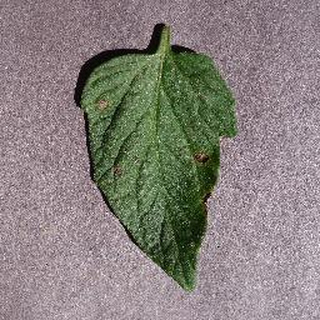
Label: tomato_early_blight